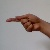
The image shows a hand gesture representing the letter 'G' in Indian Sign Language.